Buick Apollo

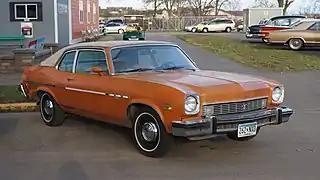
1973 Apollo

The Buick Apollo is a compact car that was manufactured from 1973 to 1975 by General Motors for its Buick division. It was based on the GM X platform along with the Oldsmobile Omega, Chevrolet Nova, and the Pontiac Ventura. The car was named for the Greek god Apollo.